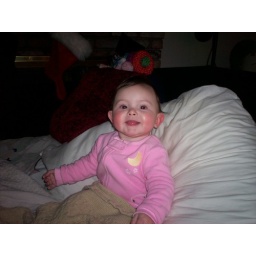
Sitting up in the sofa bed was a favorite pastime